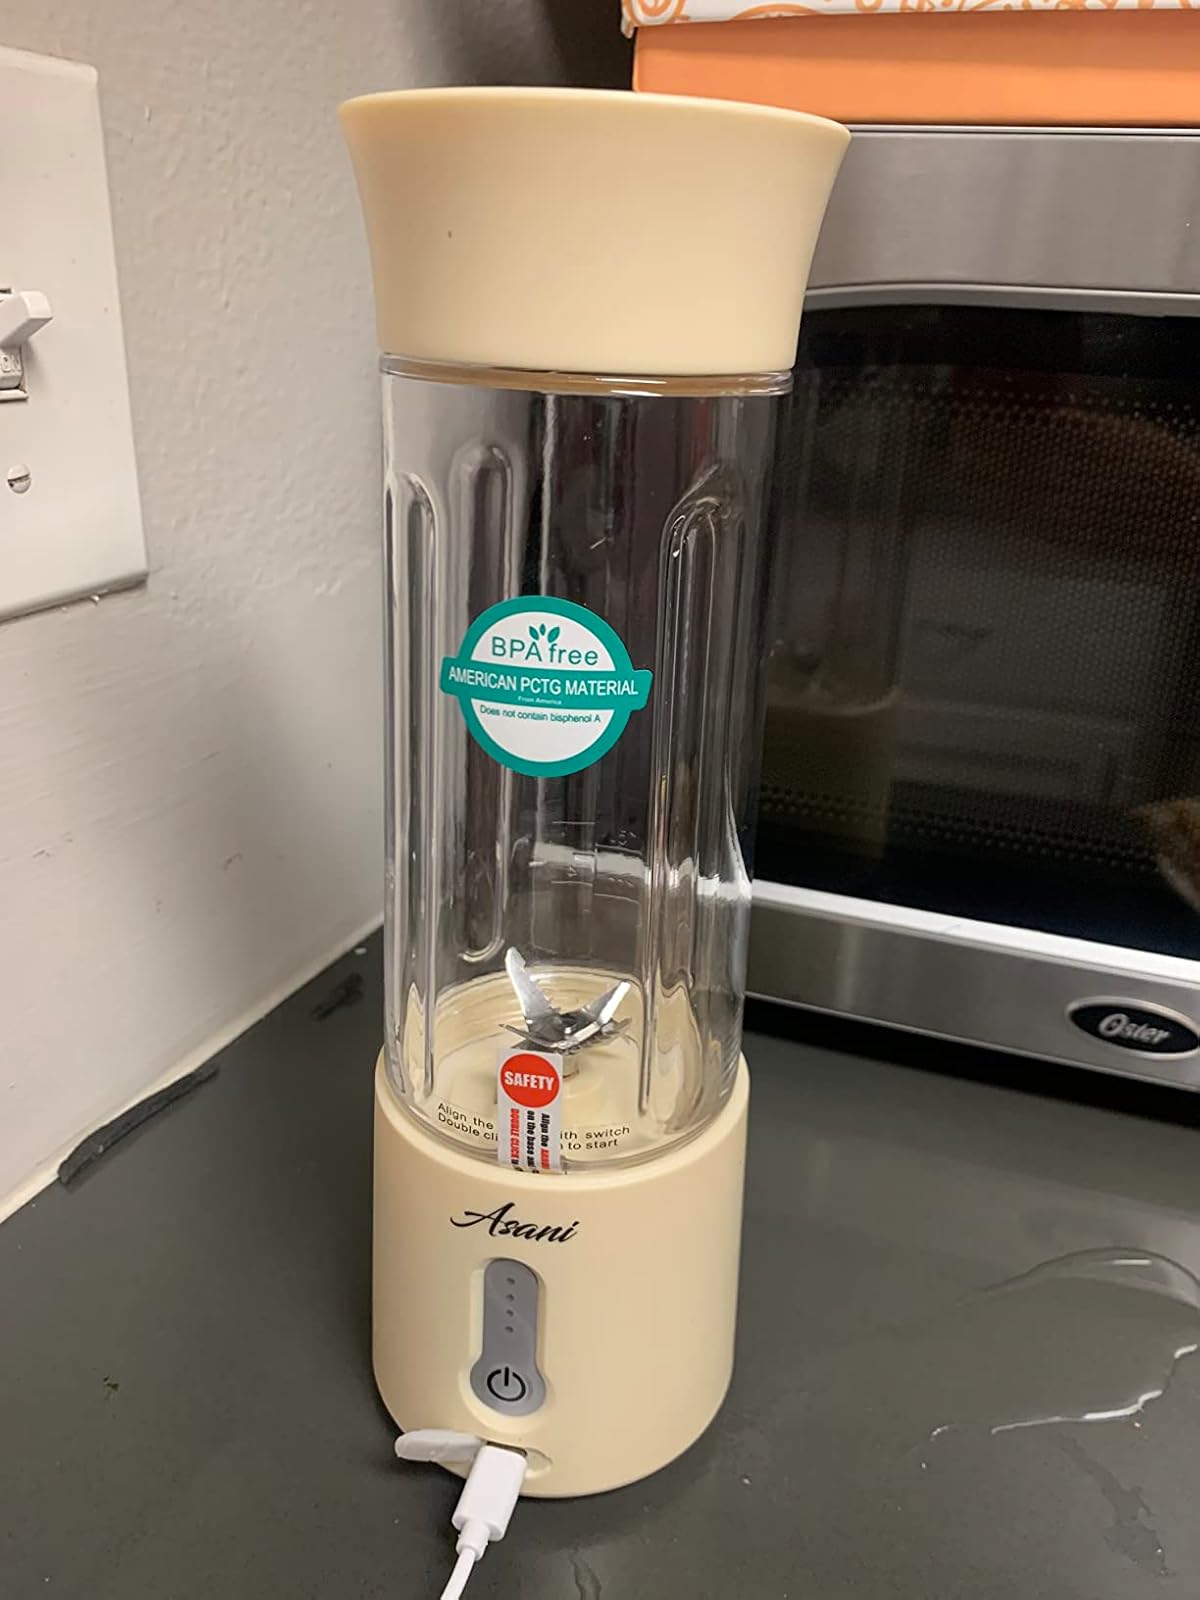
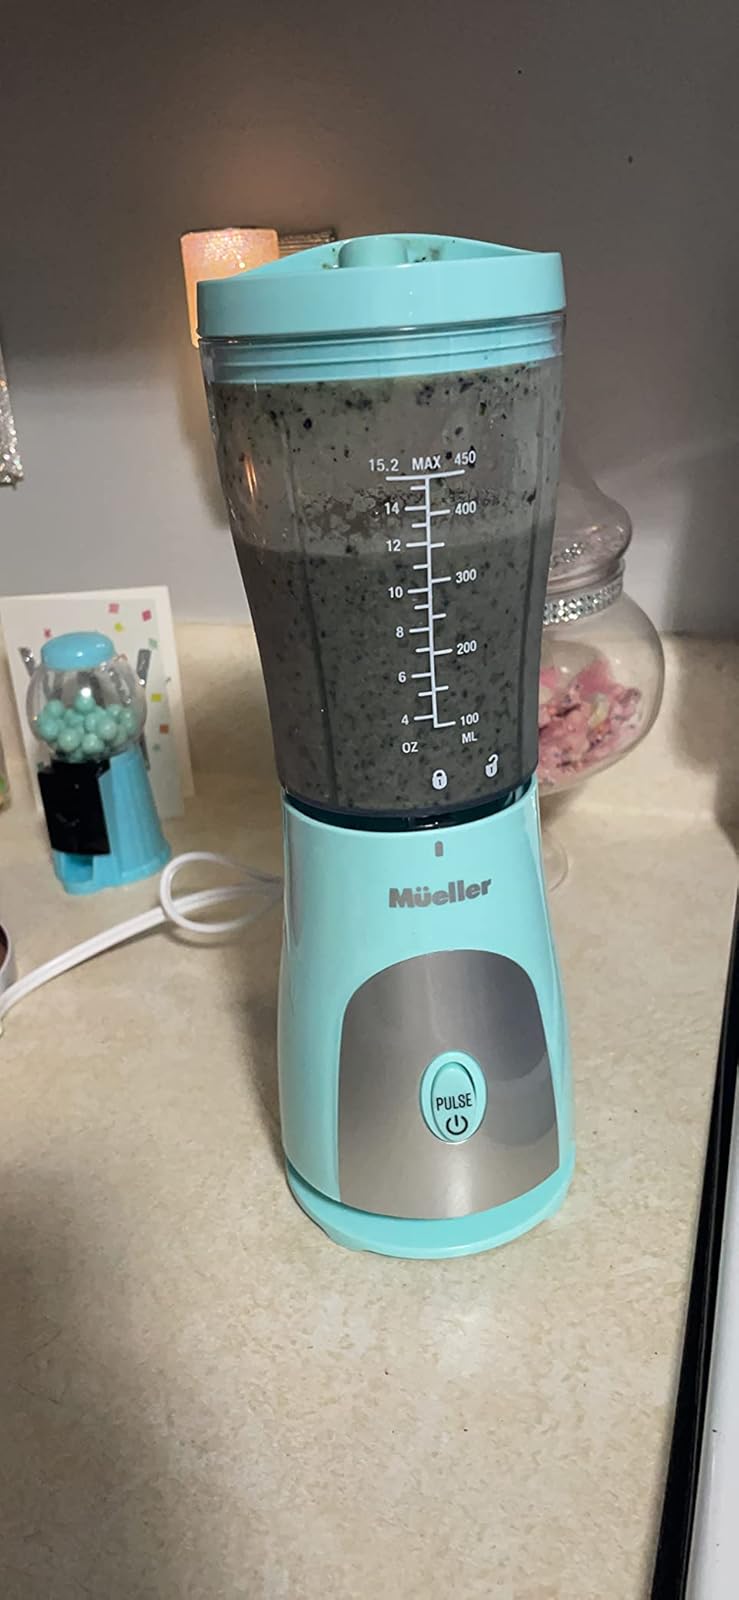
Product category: items_blender
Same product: no